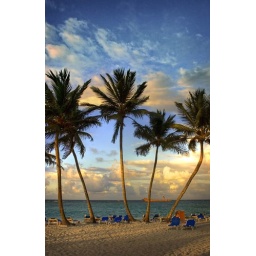
From a trip to the Dominican this summer, boat in background was a banana boat that ran into a reef in the 50's